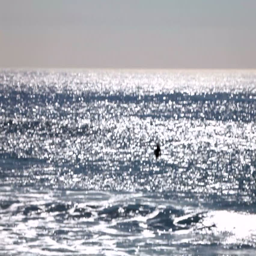
a surfer floats on his board in the distance .